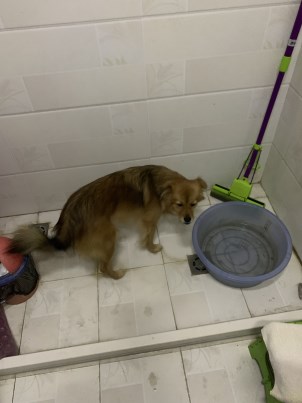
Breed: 3336-n000121-chinese_rural_dog